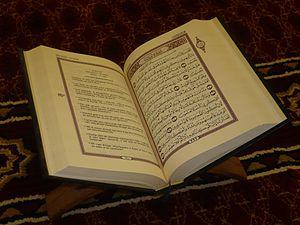
La religion au Moyen-Orient est considérée comme très importante dans la majorité des civilisations qui peuplent cette région de l’Asie. Mais au-delà des trois grandes religions monothéistes et de leurs confessions respectives issues de la tradition abrahamique, de nombreuses autres religions se sont développées depuis l’Antiquité dont certaines sont encore pratiquées au XXIᵉ siècle. Le Moyen-Orient constitue le berceau de religions pratiquées par plus de 4 milliards de personnes sur la planète, il est donc très important d'un point de vue historique et culturel et son rôle de carrefour des civilisations entre Asie, Afrique et Europe attire chaque année de nombreux fidèles en pèlerinage. Étroitement mêlée à la politique, la religion est aussi un des facteurs les plus structurants de la géopolitique du Moyen-Orient au XXIe siècle. Aujourd'hui, la religion dominante de la région est de loin l'islam. L'islam est la religion majoritaire de tous les pays du Moyen-orient sauf Israël.